Ricky Burdett

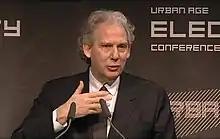

Richard Burdett (London, 1956) is professor of Urban Studies at the London School of Economics and Political Science (LSE) and the director of LSE Cities and the Urban Age project.